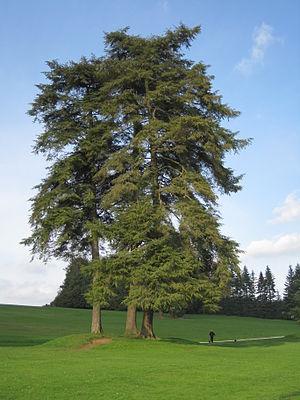
Les arbres remarquables du Domaine Solvay à La Hulpe (Belgique).
La Hulpe est une commune francophone de Belgique située en Région wallonne dans la province du Brabant wallon, à une vingtaine de kilomètres du centre de Bruxelles.